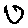
Label: 0